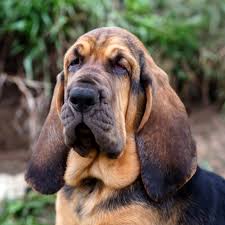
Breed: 207-n000044-bloodhound